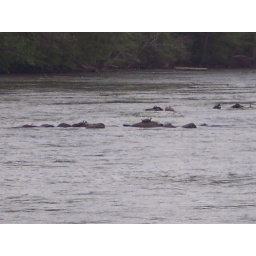
Turtles sitting on rocks in the river.